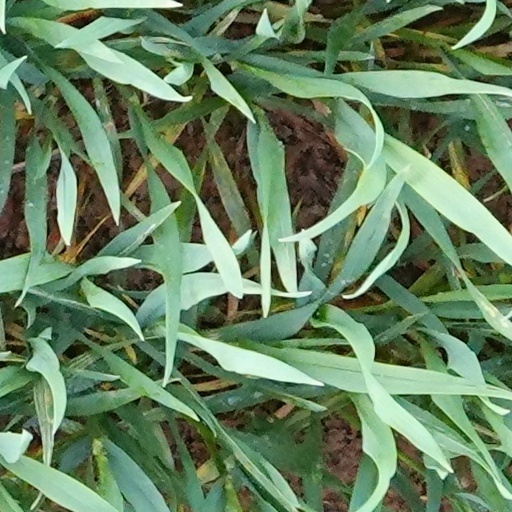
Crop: wheat